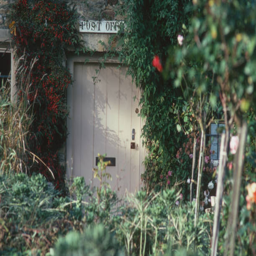
the entrance to a rural post office in the village is partially concealed .